List of Mountain Bothies Association bothies

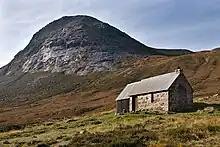
Corrour bothy in the Scottish Highlands

Bothies are remote, rural cottages that have outlived their original purposes but now are kept unlocked for people to take shelter or stay overnight without charge. They are located mostly in Scotland, with a small number in England and Wales, and have extremely basic facilities - with no electricity, gas, or piped water. The Mountain Bothies Association, established in 1965, is a charity that maintains bothies.